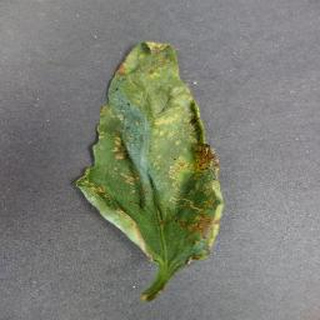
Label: tomato_bacterial_spot